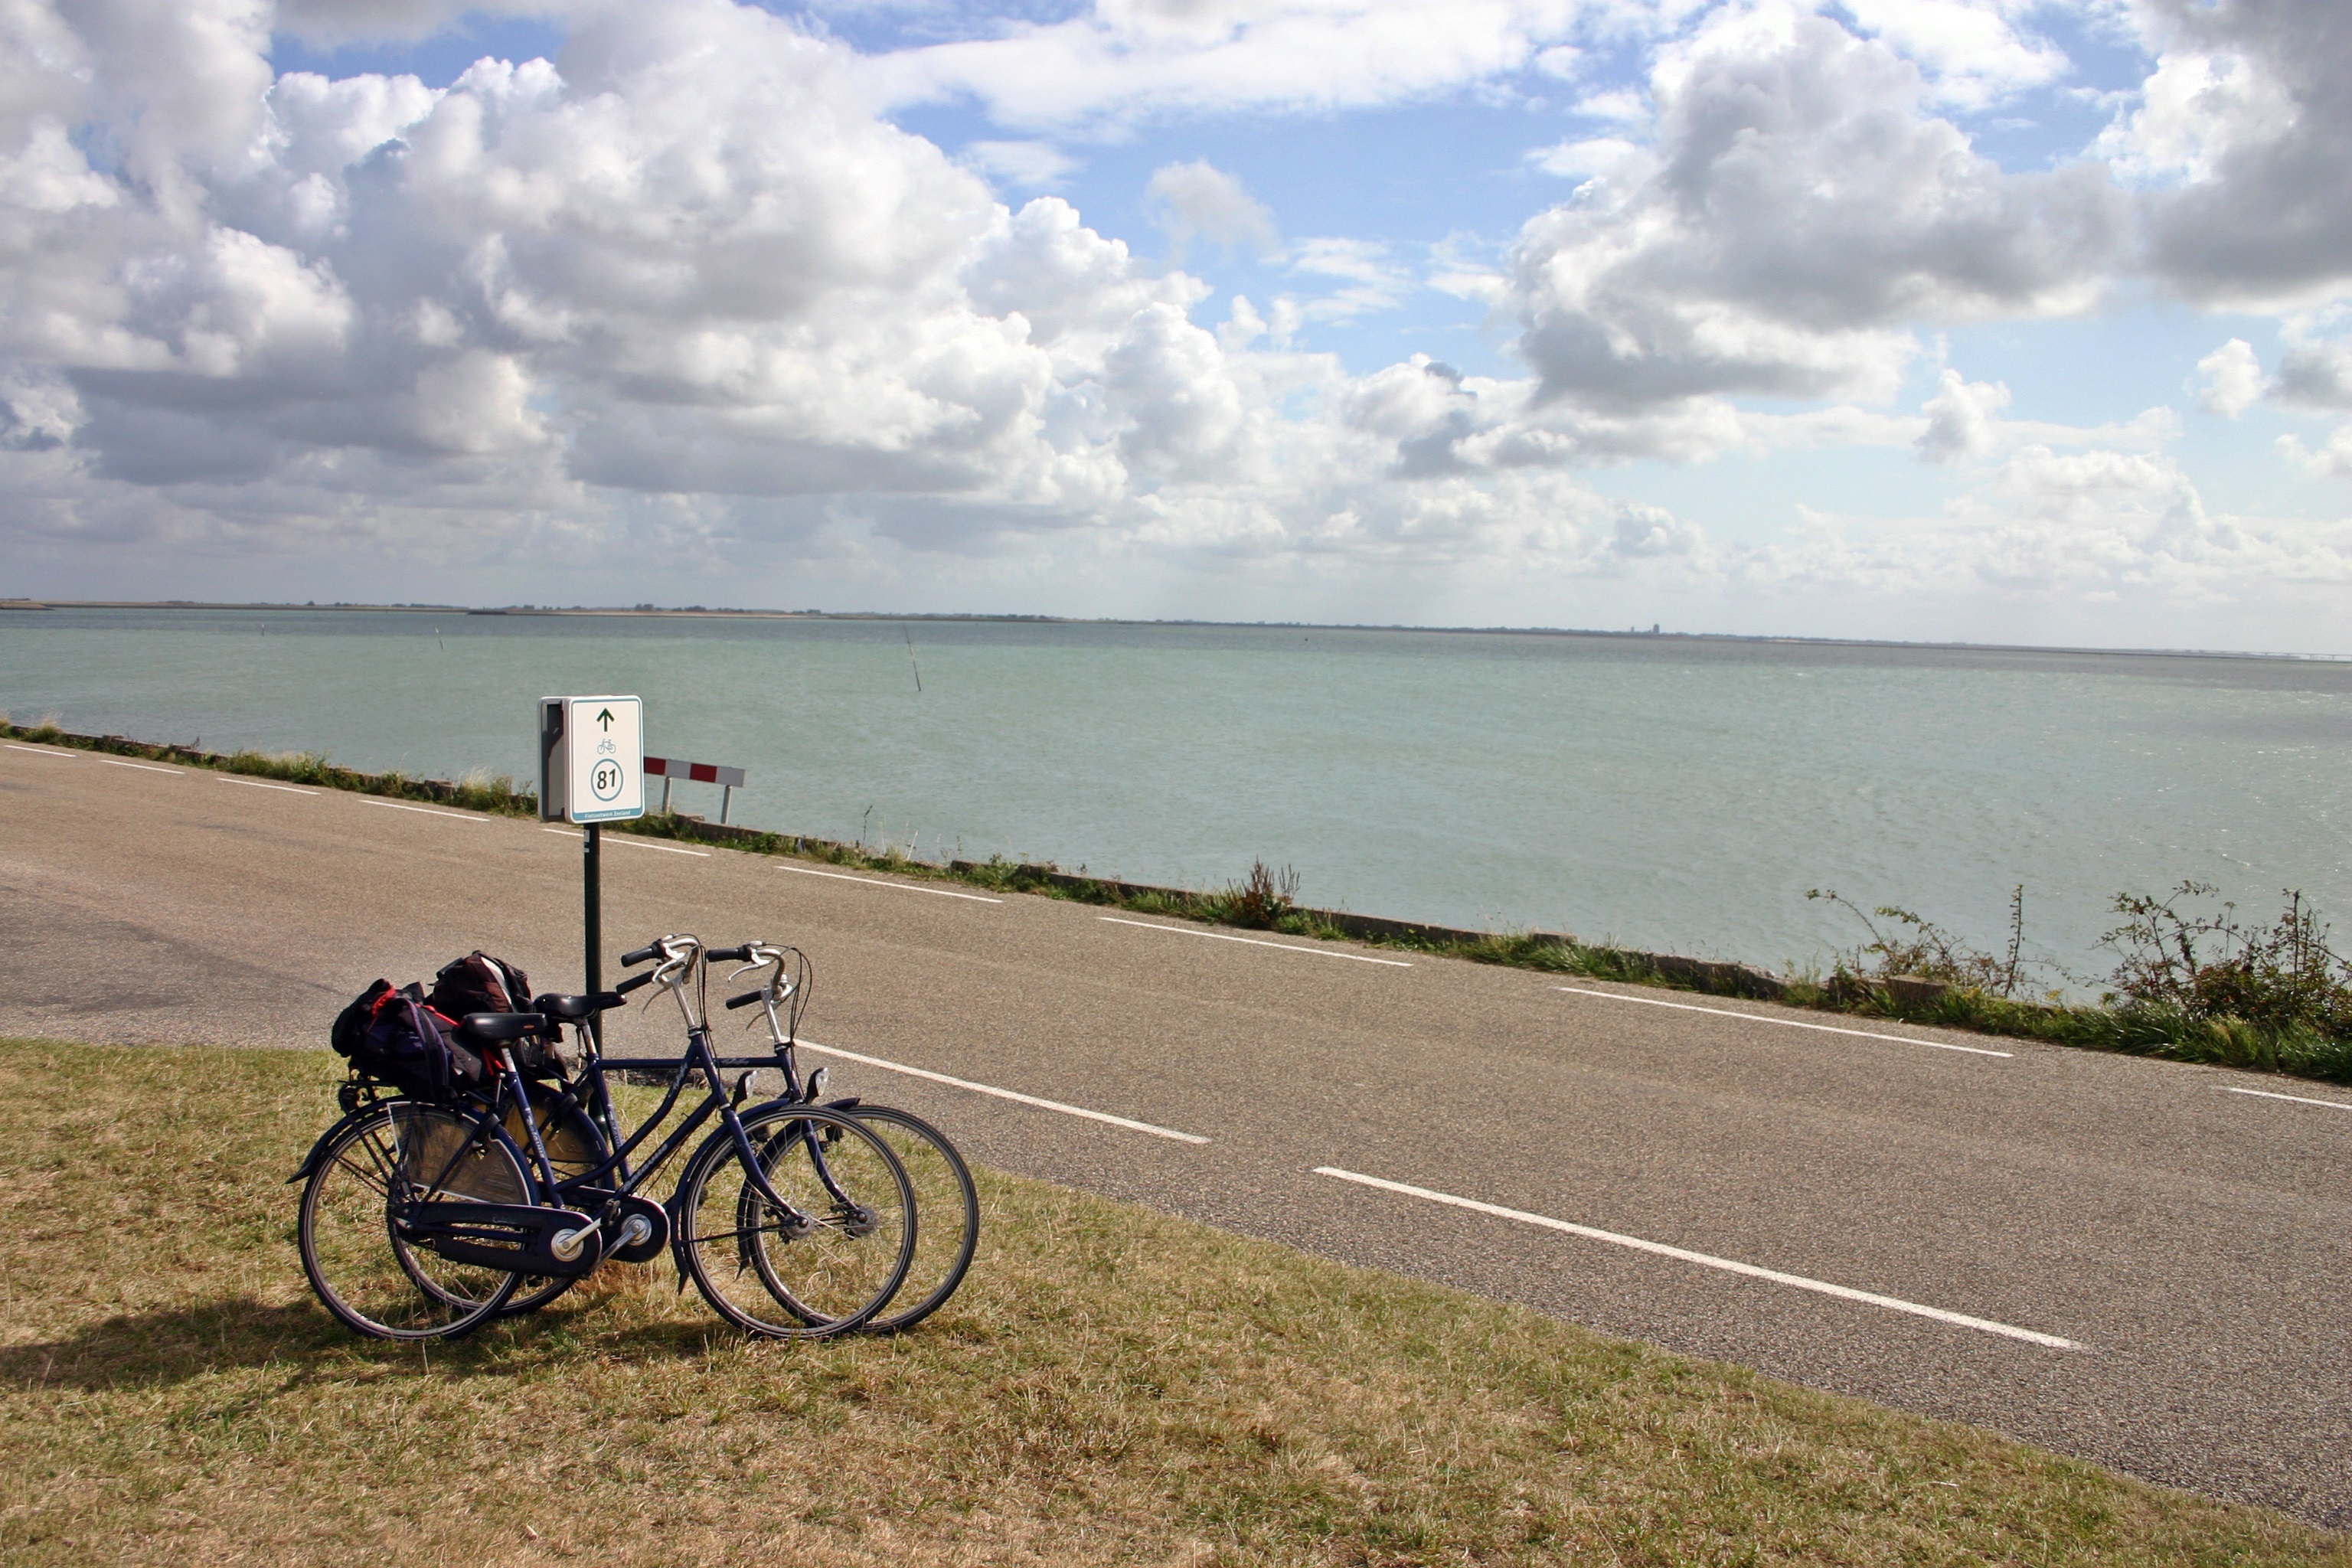
beach, sea, coast, horizon, mountain, sky, road, shore, bicycle, bike, transport, vehicle, park, cycle, cycling, holland, netherlands, clouds, tour, bicycles, wheels, break, on the go, zeeland, bike ride, turned off, dike, schouwen duiveland